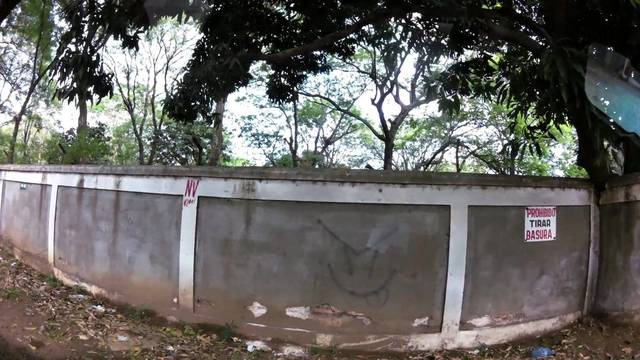
Region: Paraguay
Coordinates: -25.341, -57.565